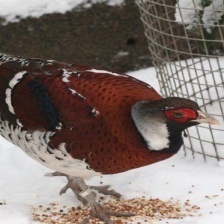
Species: ELLIOTS  PHEASANT
Scientific name: SYRMATICUS ELLIOTI